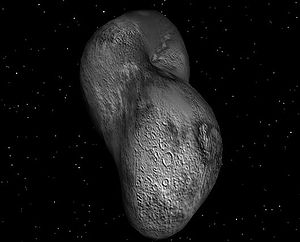
Themisto (måne)
Themisto
Themisto
Themisto er en måne der kredser om planeten Jupiter: Den har navn efter Themisto, en af Zeus' elskerinder i den græske mytologi.